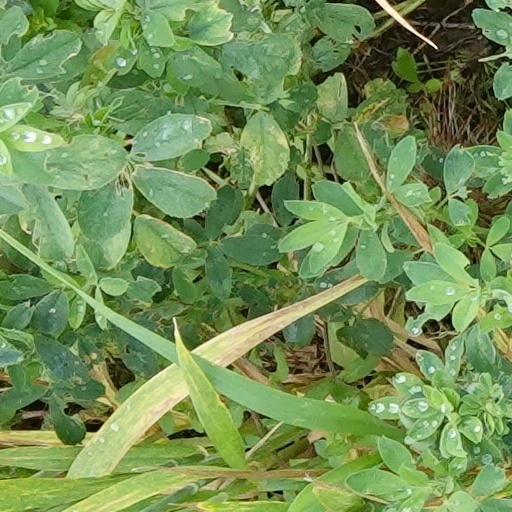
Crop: wheat